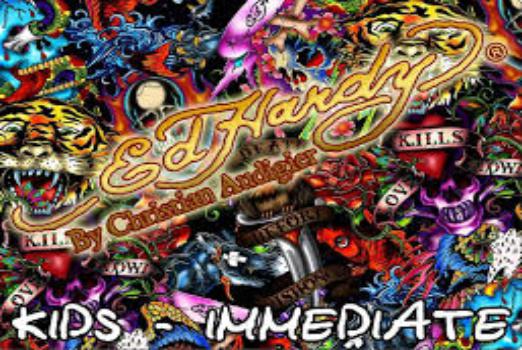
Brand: Ed Hardy
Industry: Clothes